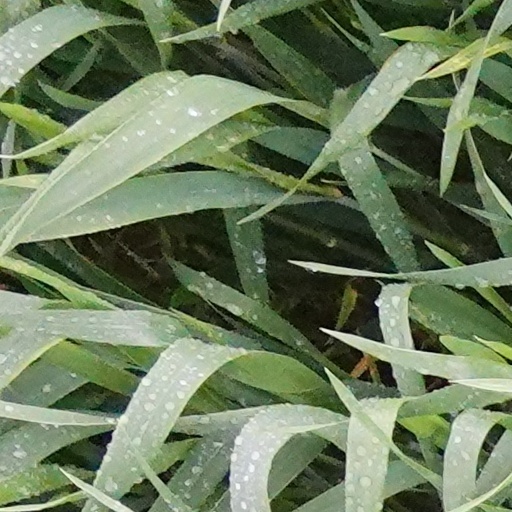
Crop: wheat